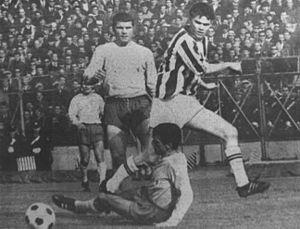
Roger Magnusson est un joueur de football international suédois qui jouait au poste d'ailier droit.
La saison 1967-1968 de la Juventus Football Club est la soixante-cinquième de l'histoire du club, créé soixante-et-onze ans plus tôt en 1897.